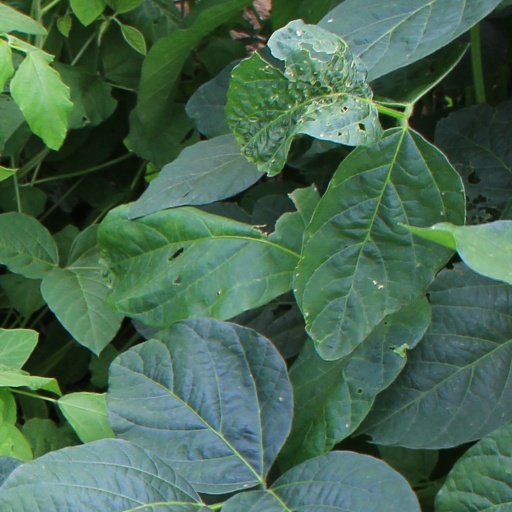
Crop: soybean